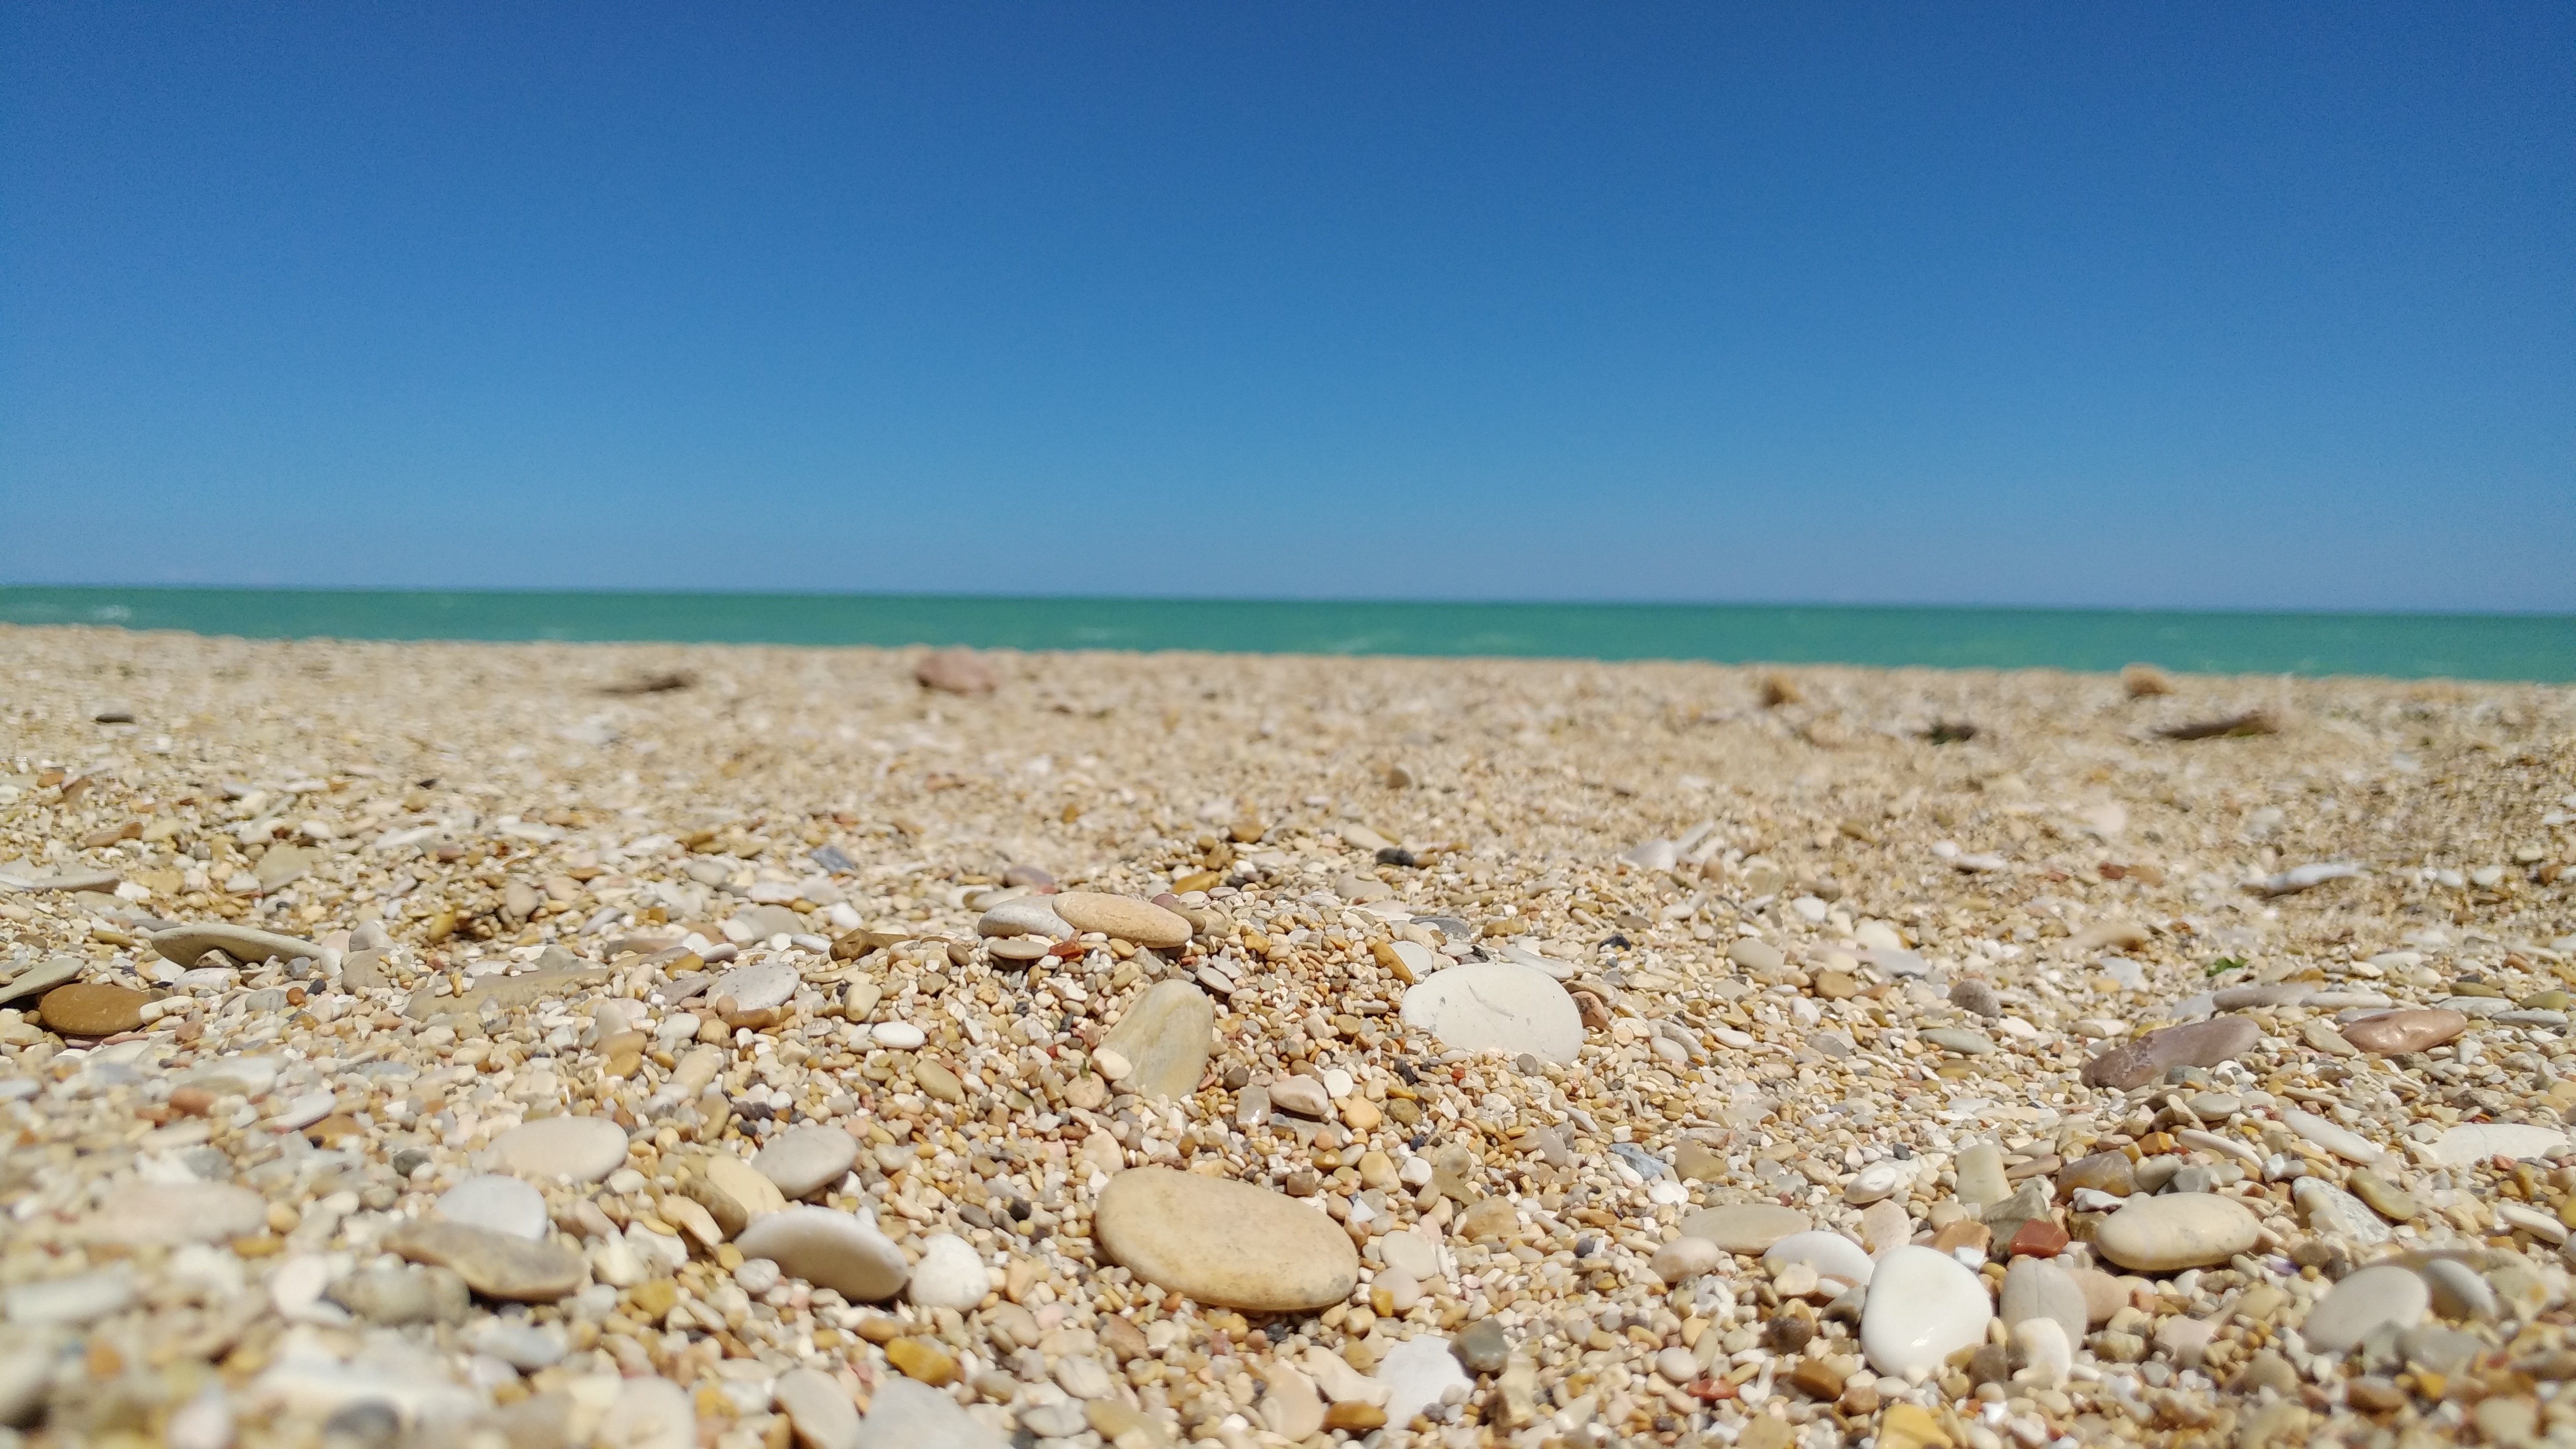
sand, beach, sea, sky, stones, shore, coast, coastal and oceanic landforms, horizon, rock, ocean, ecoregion, seashell, pebble